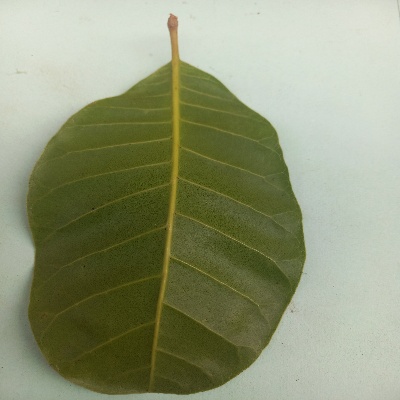
Crop: Cashew
Condition: healthy